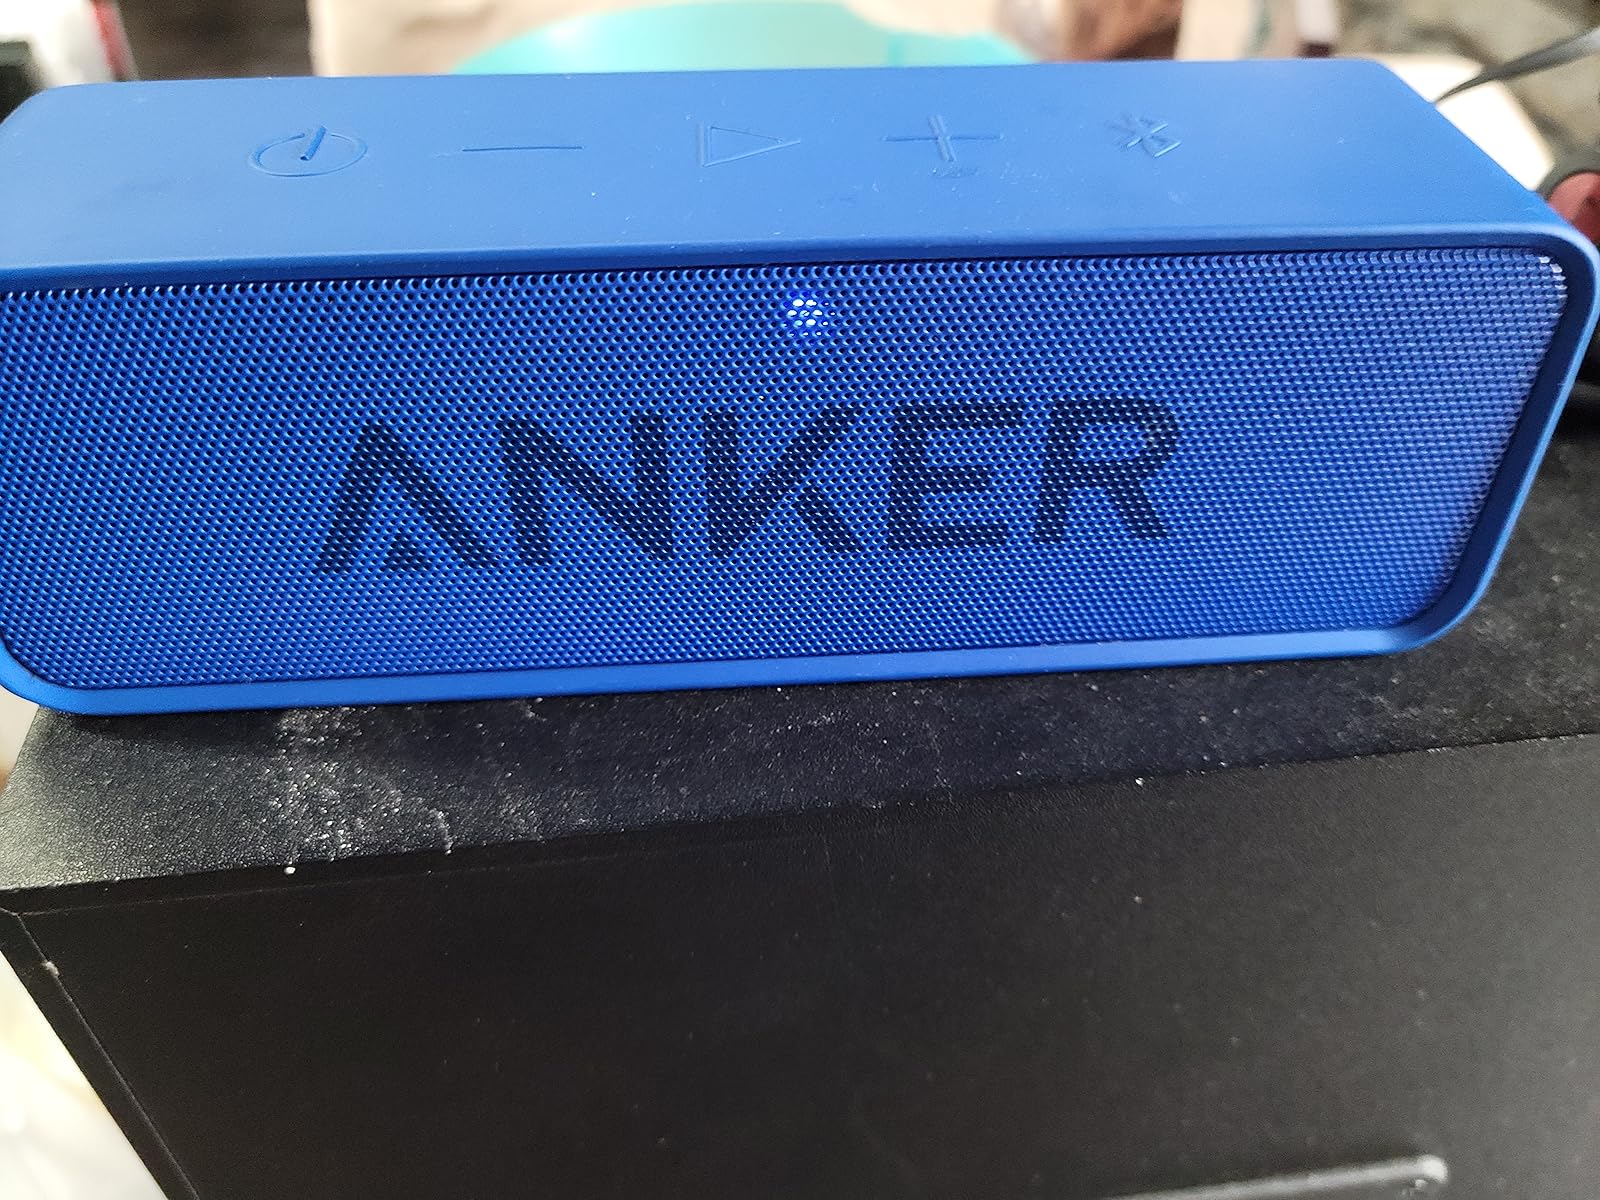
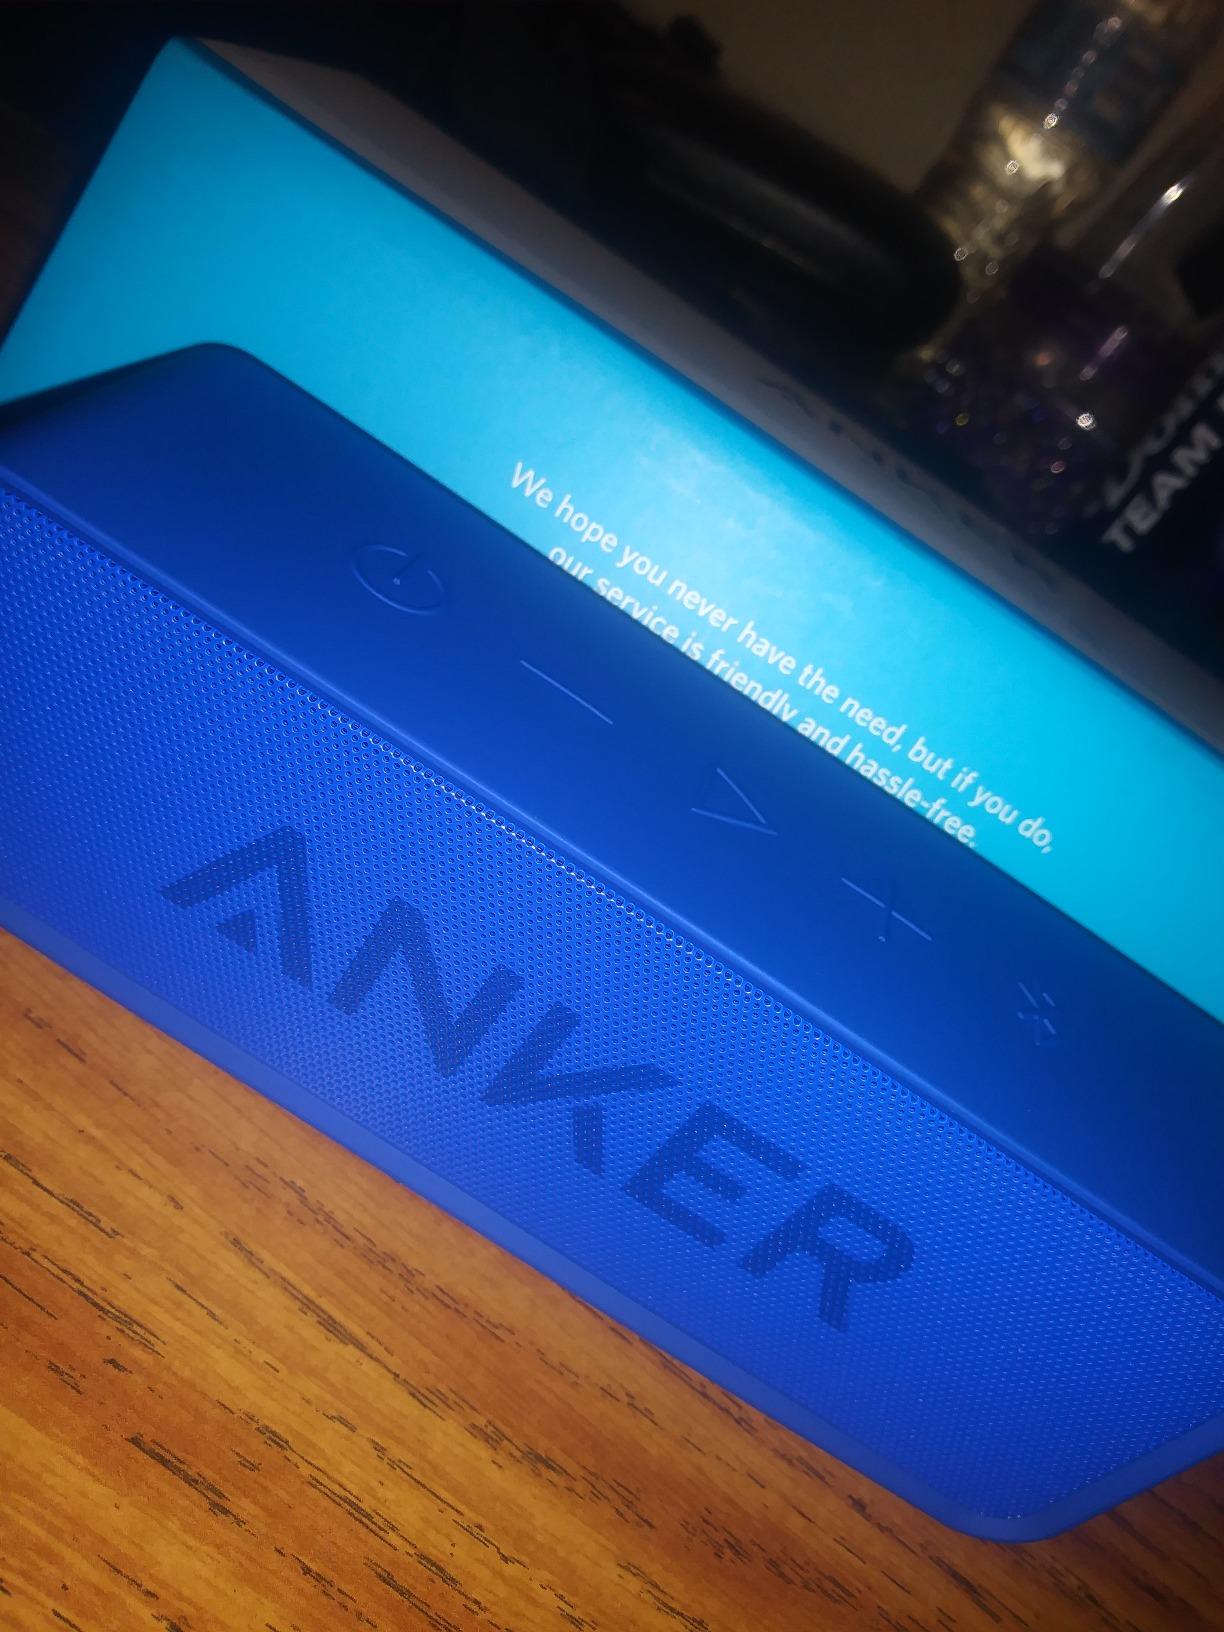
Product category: speaker
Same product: yes